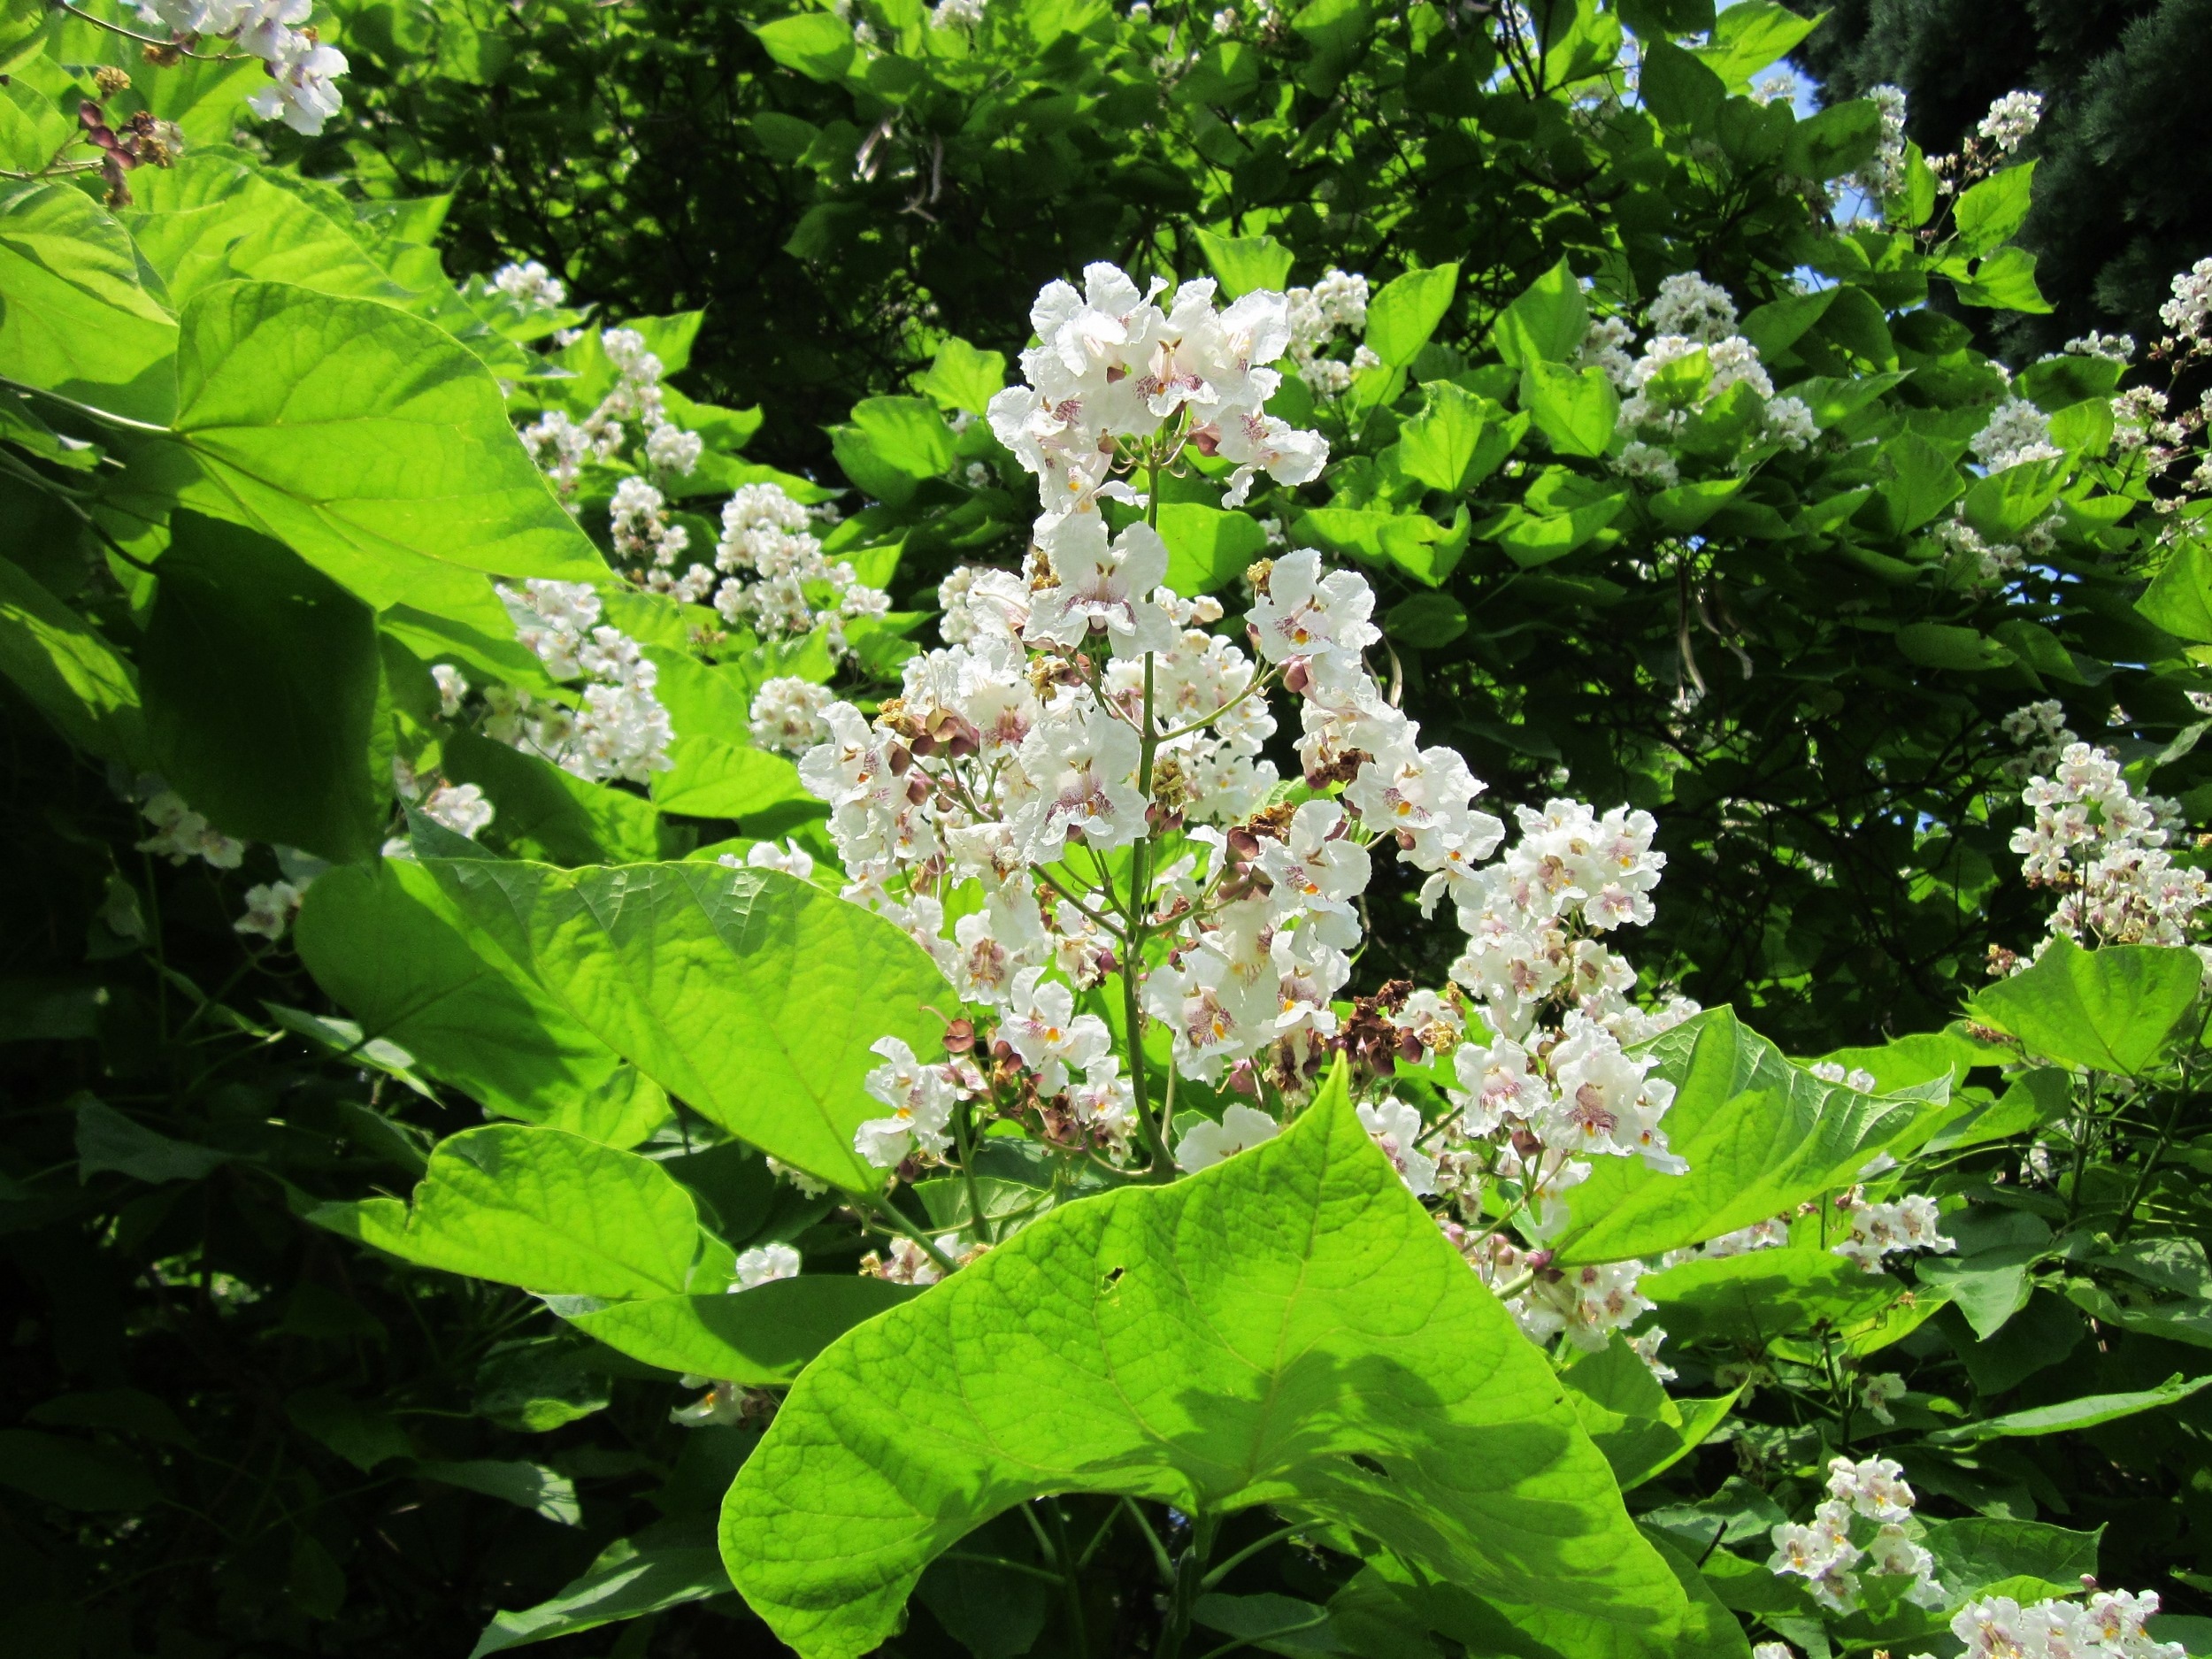
tree, blossom, plant, flower, food, produce, botany, garden, flora, hydrangea, wildflower, shrub, species, flowering plant, hydrangeaceae, catalpa bignonioides, southern catalpa, cigar tree, indian bean tree, land plant